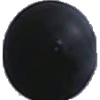
Label: blue_grape